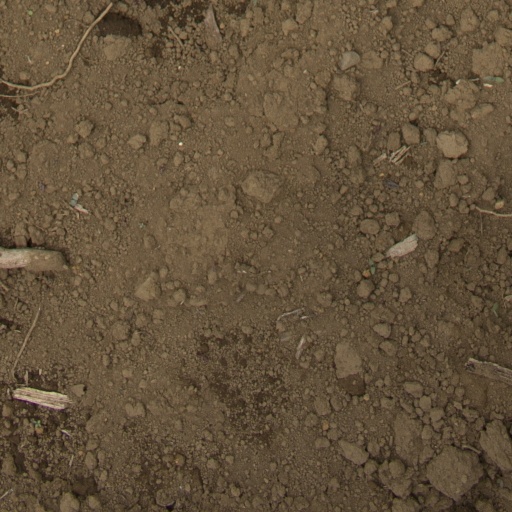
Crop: Jerusalem artichoke